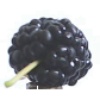
Label: mulberry